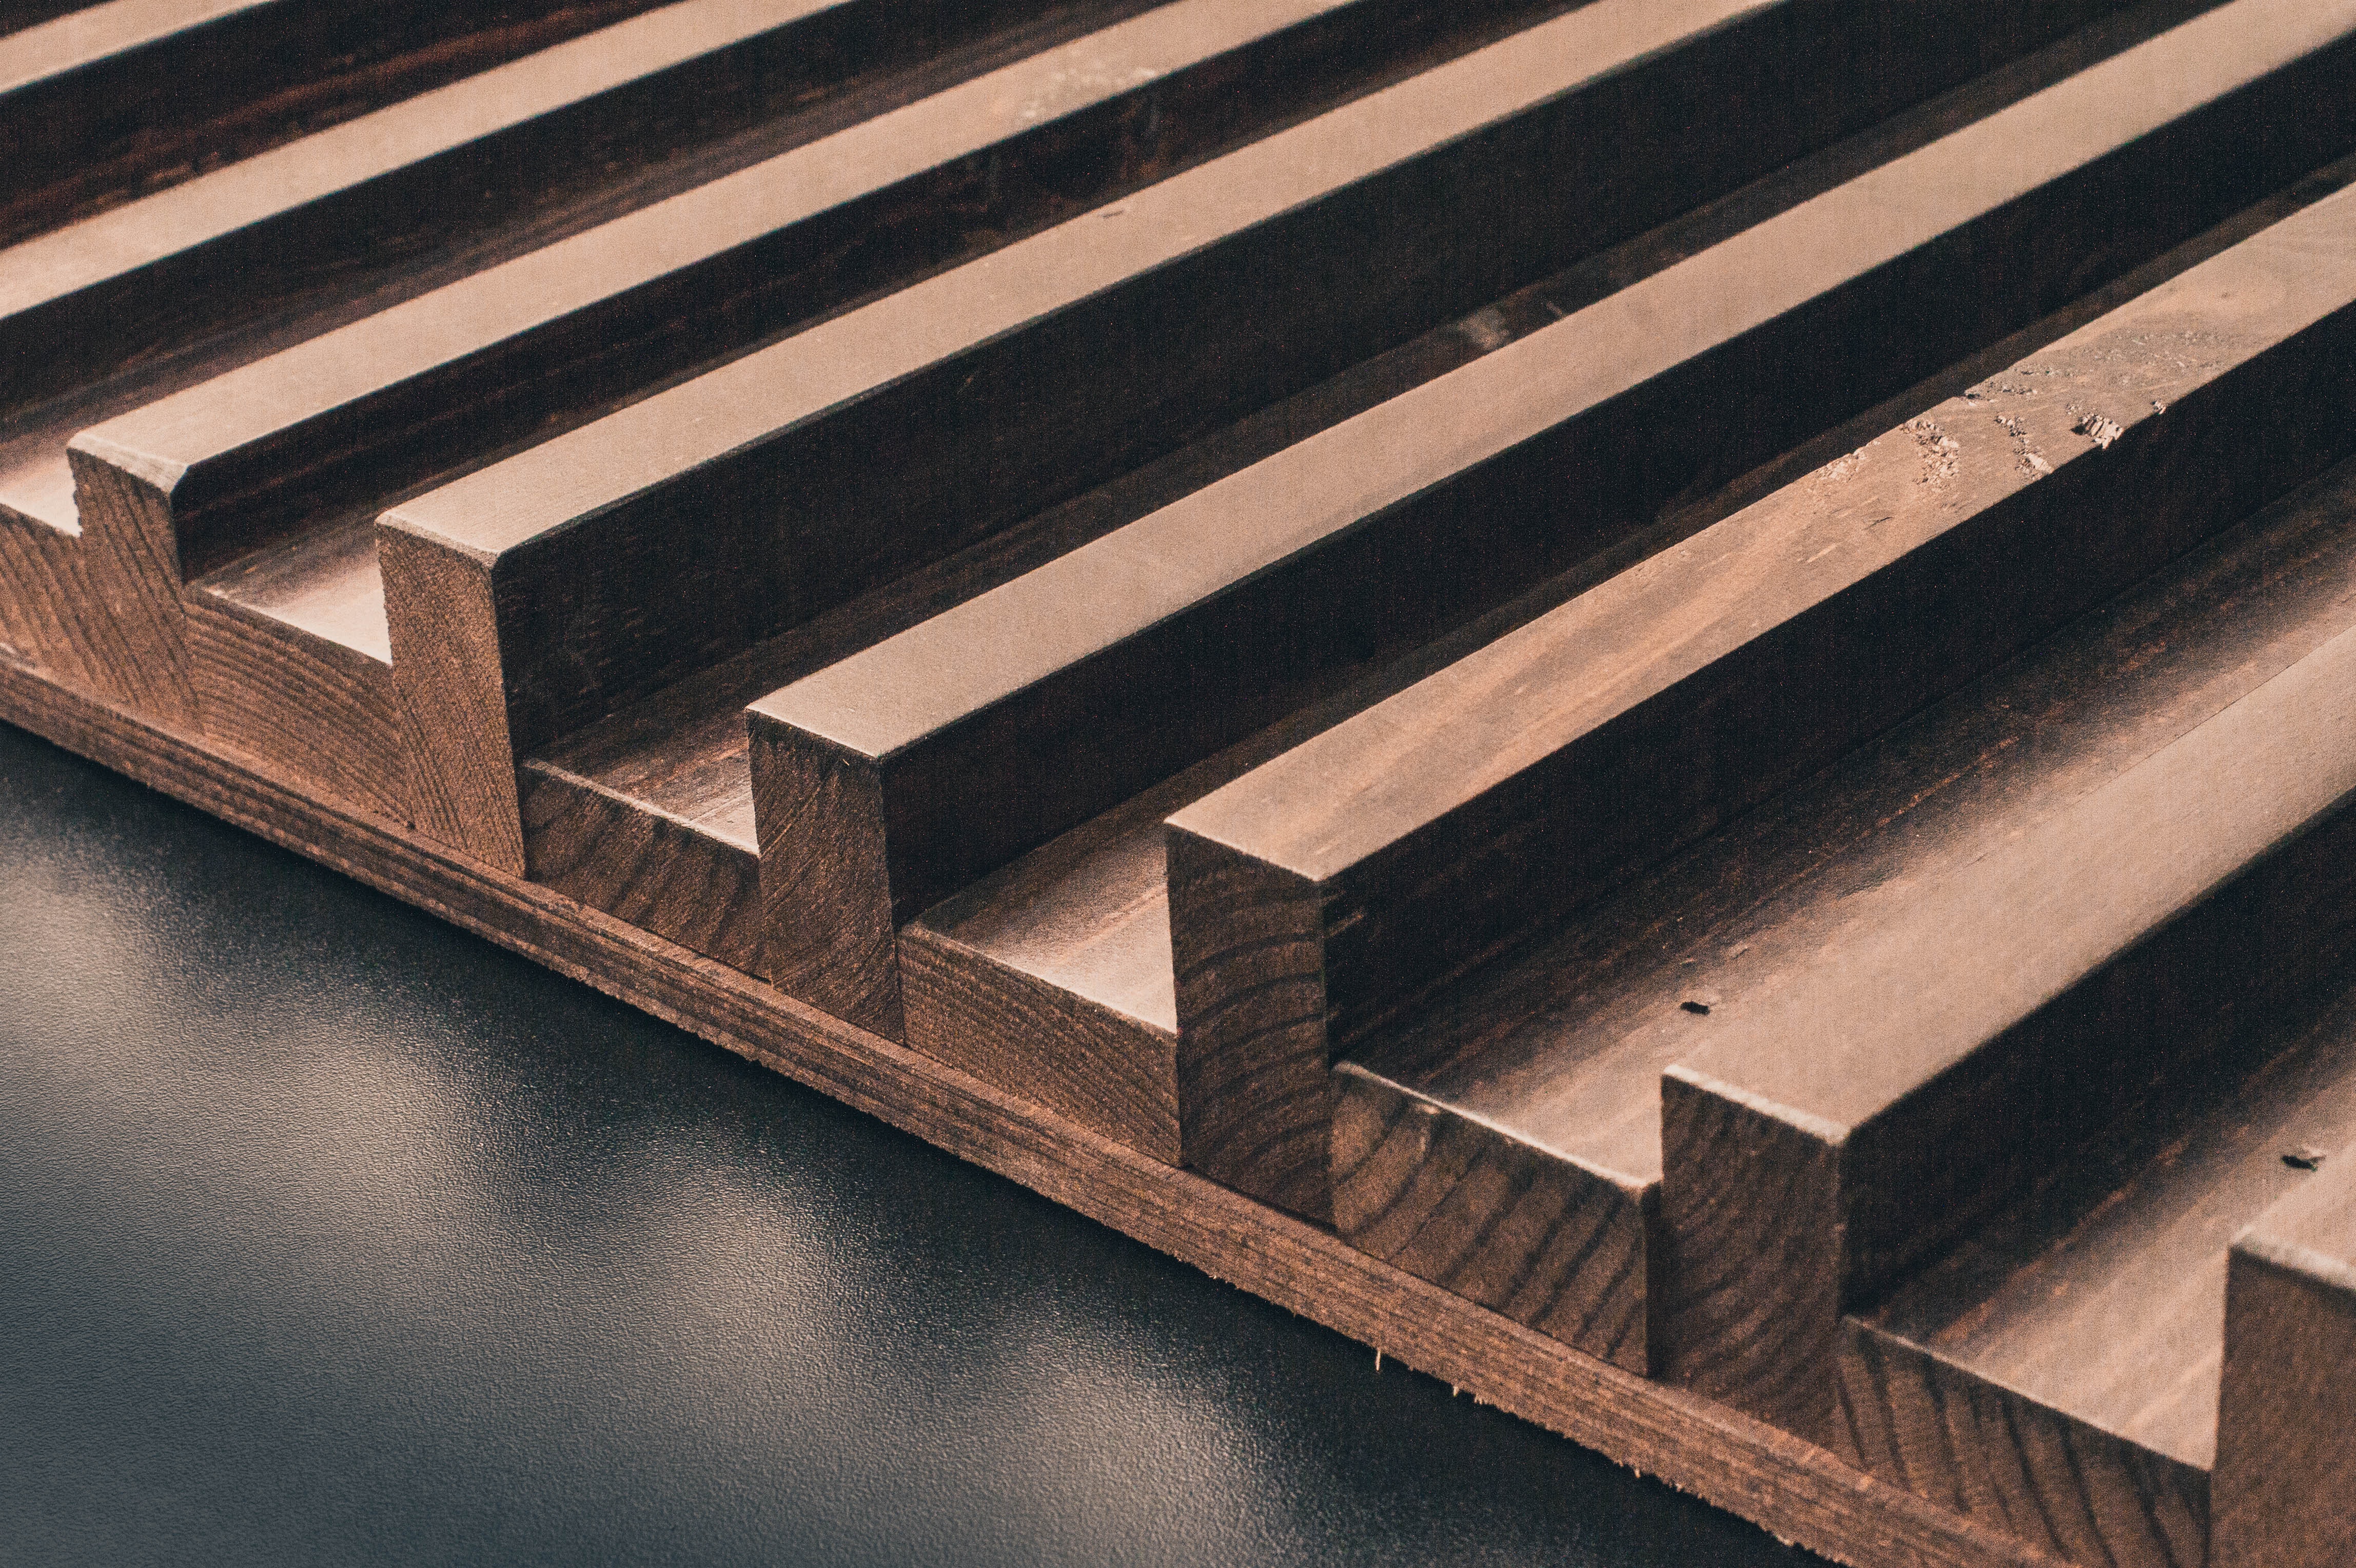
wood, hardwood, plywood, beam, lumber, architecture, metal, floor, table, steel, wood stain